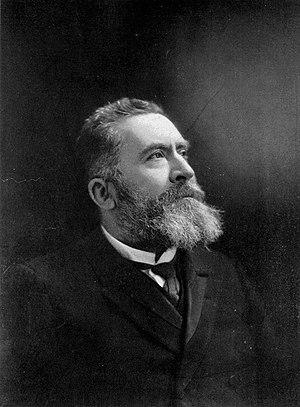
Jean Jaurès à Montevideo en Uruguay (1911).
Jean Jaurès [ ʒɑ̃ ʒɔʁɛːs], né le 3 septembre 1859 à Castres et mort assassiné le 31 juillet 1914 à Paris, est un homme politique français.
La philosophie de l'histoire est la branche de la philosophie traitant du sens et des finalités du devenir historique. Elle regroupe l'ensemble des approches, se succédant de l'Antiquité à l'époque contemporaine, tendant à affirmer que l'histoire n'est pas le fruit du hasard, de l'imprévu, voire du chaos, mais qu'elle obéit à un dessein en suivant un parcours. Dans une perspective chronologique, on peut globalement distinguer cinq étapes.